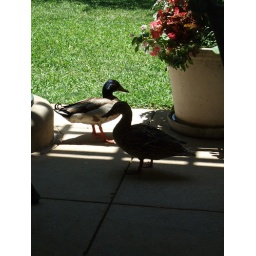
The birds and ducks were NOT shy. They were under the tables, and on the empty ones!